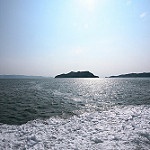
Label: sea